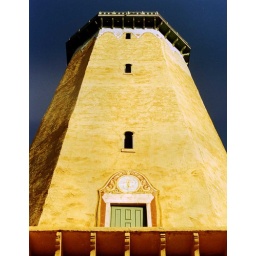
The water tower in Coral Gables, Miami. I just had to take this picture. medium format hastleblad